De Saloon

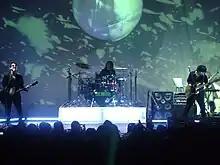

De Saloon are a Chilean pop and rock band originally from the city of Concepción, Chile.